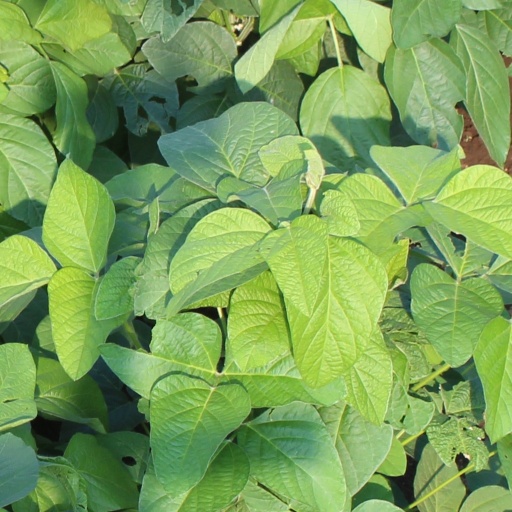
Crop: soybean